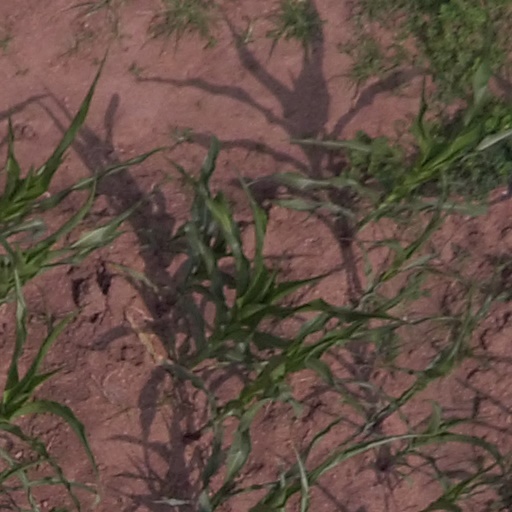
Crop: maize; corn